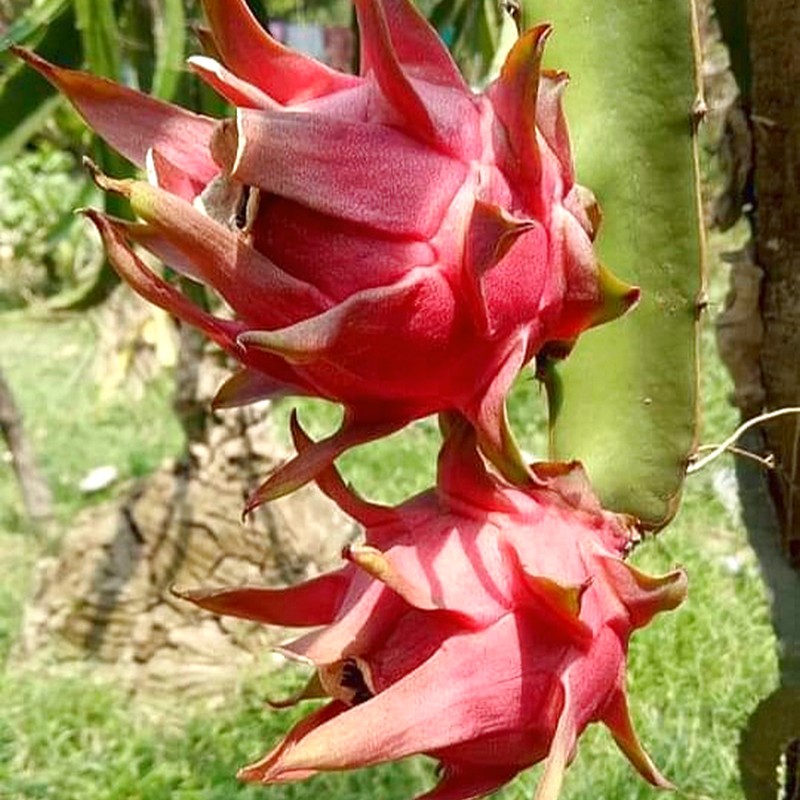
Label: Mature Dragon Fruit